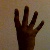
The image shows a hand gesture representing the number 4 in Indian Sign Language.